Voteauction

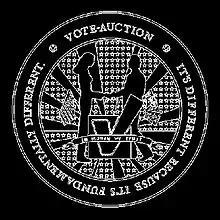
The Vote-Auction Seal

Voteauction.com was a satirical website that during the 2000 U.S. presidential election offered U.S. citizens an anonymous and quick way to sell their vote to the highest bidder. 13 U.S. states issued temporary restraining orders and injunctions, for alleged illegal vote trading and consumer fraud. Over 2,500 news media outlets reported on the project including a 27-minute CNN "Burden of Proof" special.